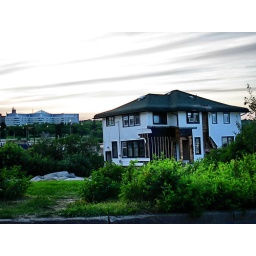
Old house moving from Saskatchewan Cres. in Saskatoon Sk. to a street just off Clarence ave.